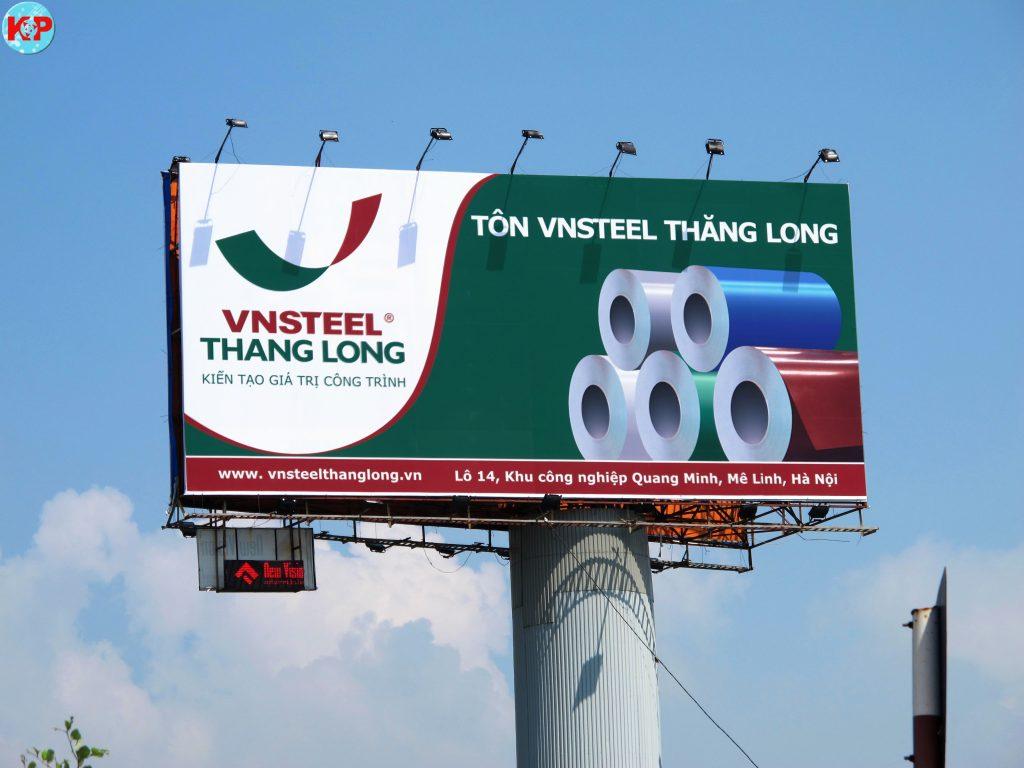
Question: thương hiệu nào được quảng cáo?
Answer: vnsteel thăng long